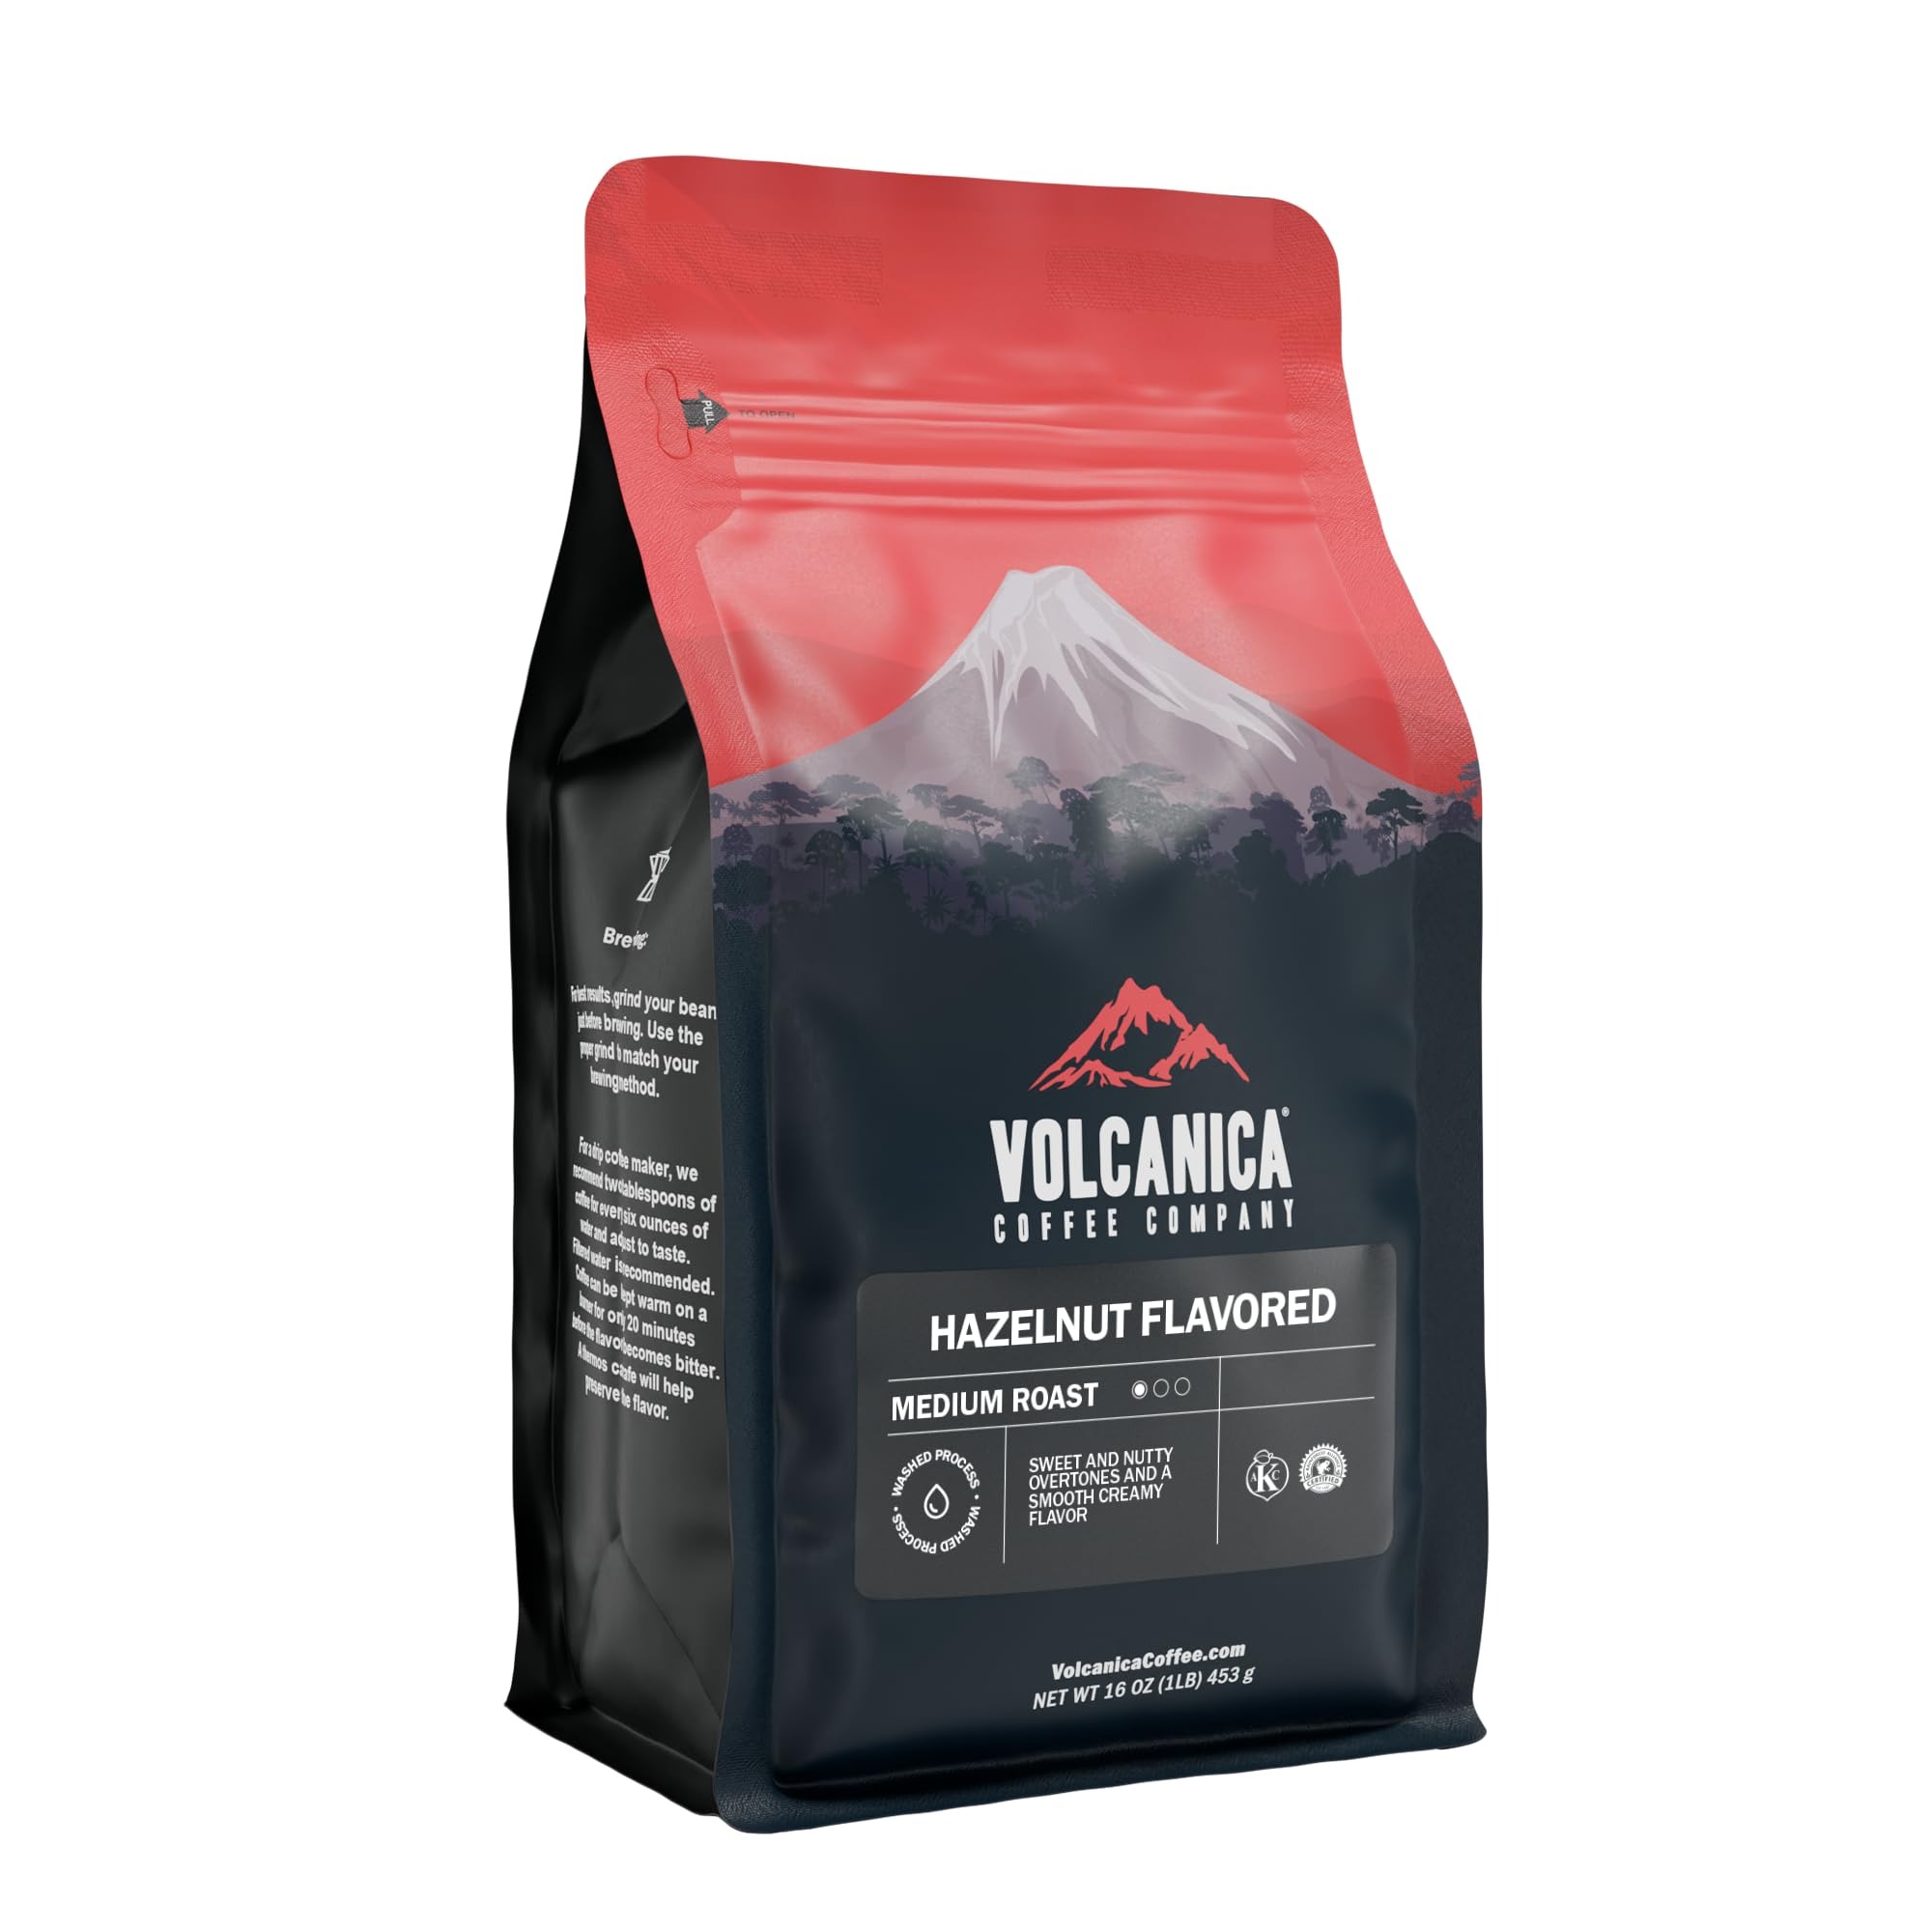
Item Name: Hazelnut Flavored Coffee, Whole Bean, Fresh Roasted, 16-ounce
Bullet Point 1: Hazelnut flavored coffee is very aromatic with sweet and nutty overtones and a smooth creamy flavor.
Bullet Point 2: Medium roasted whole beans allowing the true flavor characteristic to come through for a remarkable taste.
Bullet Point 3: Fresh roasted then immediately packed and sealed to assure freshness.
Bullet Point 4: 100% Customer Satisfaction Guaranteed.
Product Description: Hazelnut flavored coffee is very aromatic with sweet and nutty overtones and a smooth creamy flavor.
Value: 16.0
Unit: Ounce

Price: 18.99